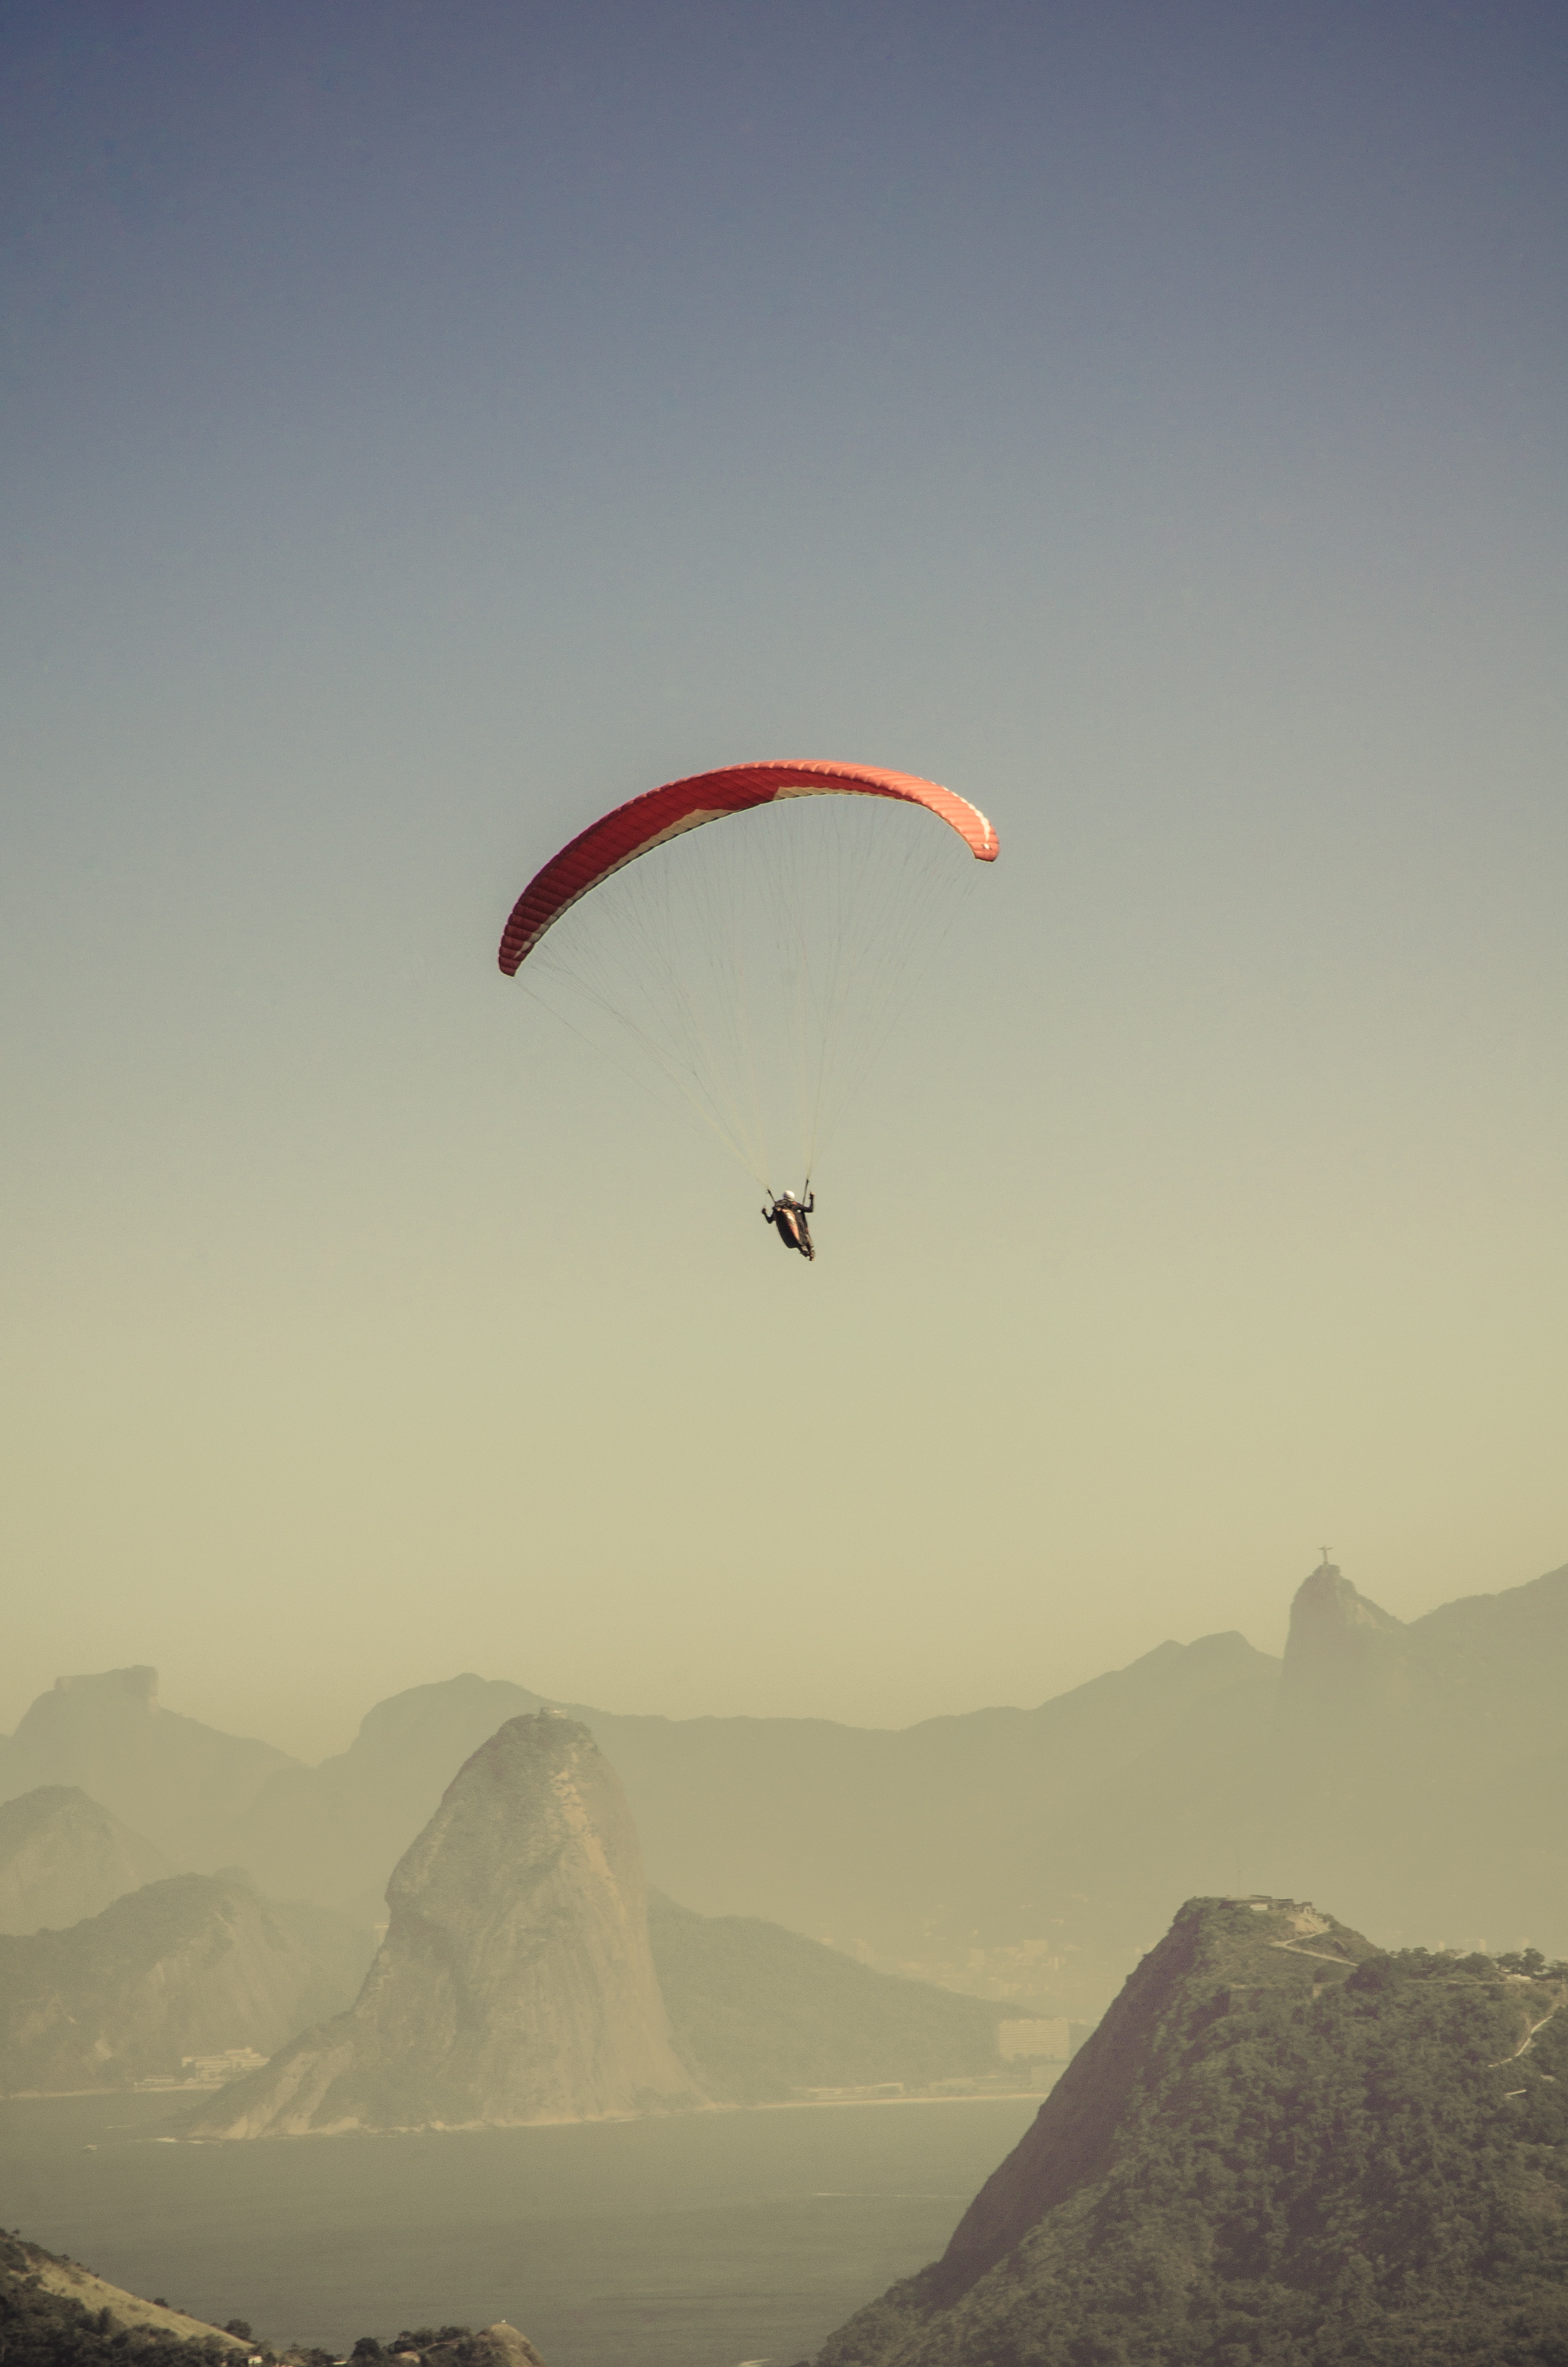
wing, city, flight, bay, extreme sport, parachute, paragliding, rio de janeiro, sports, mountains, brazil, city park, air sports, olympics 2016, christ the redeemer, niter i, atmosphere of earth, windsports